MaChelle Joseph

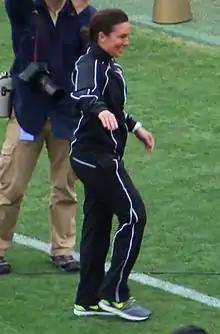
Joseph in 2013

MaChelle Kay Joseph (born January 13, 1970) is an American women's basketball coach, who served as the head coach for Georgia Tech from 2003 to 2019. Under Joseph, the Yellow Jackets compiled a record of 273–176. Joseph was fired on March 26, 2019, by AD Todd Stansbury and the Georgia Tech Athletic Administration after being accused of abusing and bullying players. She denies these accusations and filed suit against Georgia Tech Athletics, the Board of Regents, and 4 individuals on July 23, 2019. She claims her termination was a culmination of an unlawful campaign of retaliation against her for advocating for gender equity in athletics at Georgia Tech, and that for years, Georgia Tech has provided sub-standard resources to its women's basketball program including in facilities, marketing, travel, and funding, while providing significantly more and superior resources to its men's basketball program. Joseph served as the Head Women's Basketball Coach at GT for 16 years and amassed more wins than any other coach in GT WBB history.